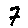
Label: 7